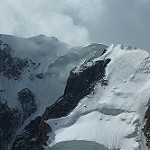
Label: glacier